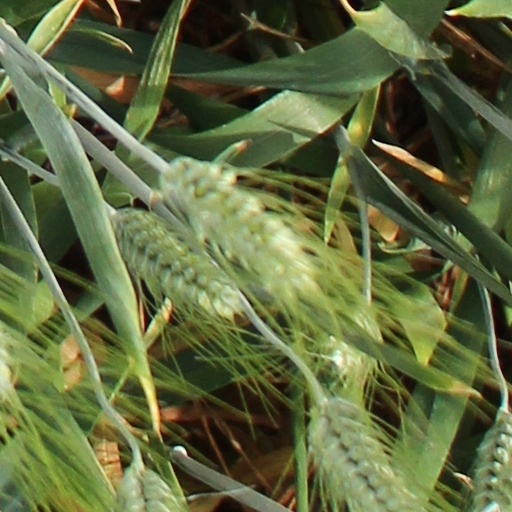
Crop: wheat